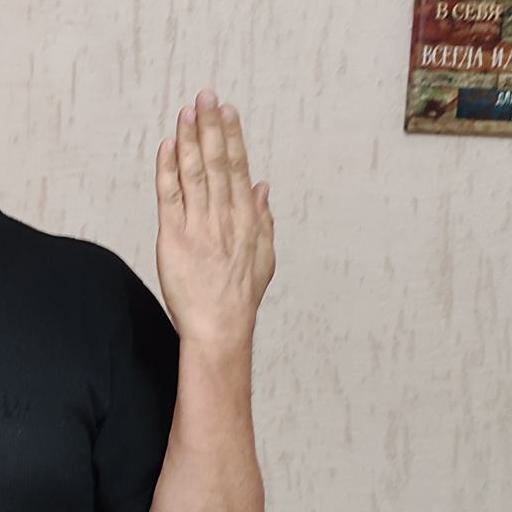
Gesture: stop_inverted